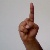
The image shows a hand gesture representing the letter 'D' in Indian Sign Language.